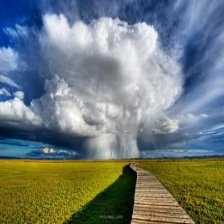
Cloud type: Cumulonimbus